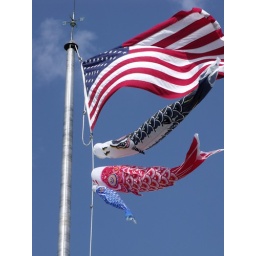
Kodomonohi, koinobori -Flying in the wind on a beautiful blue sky